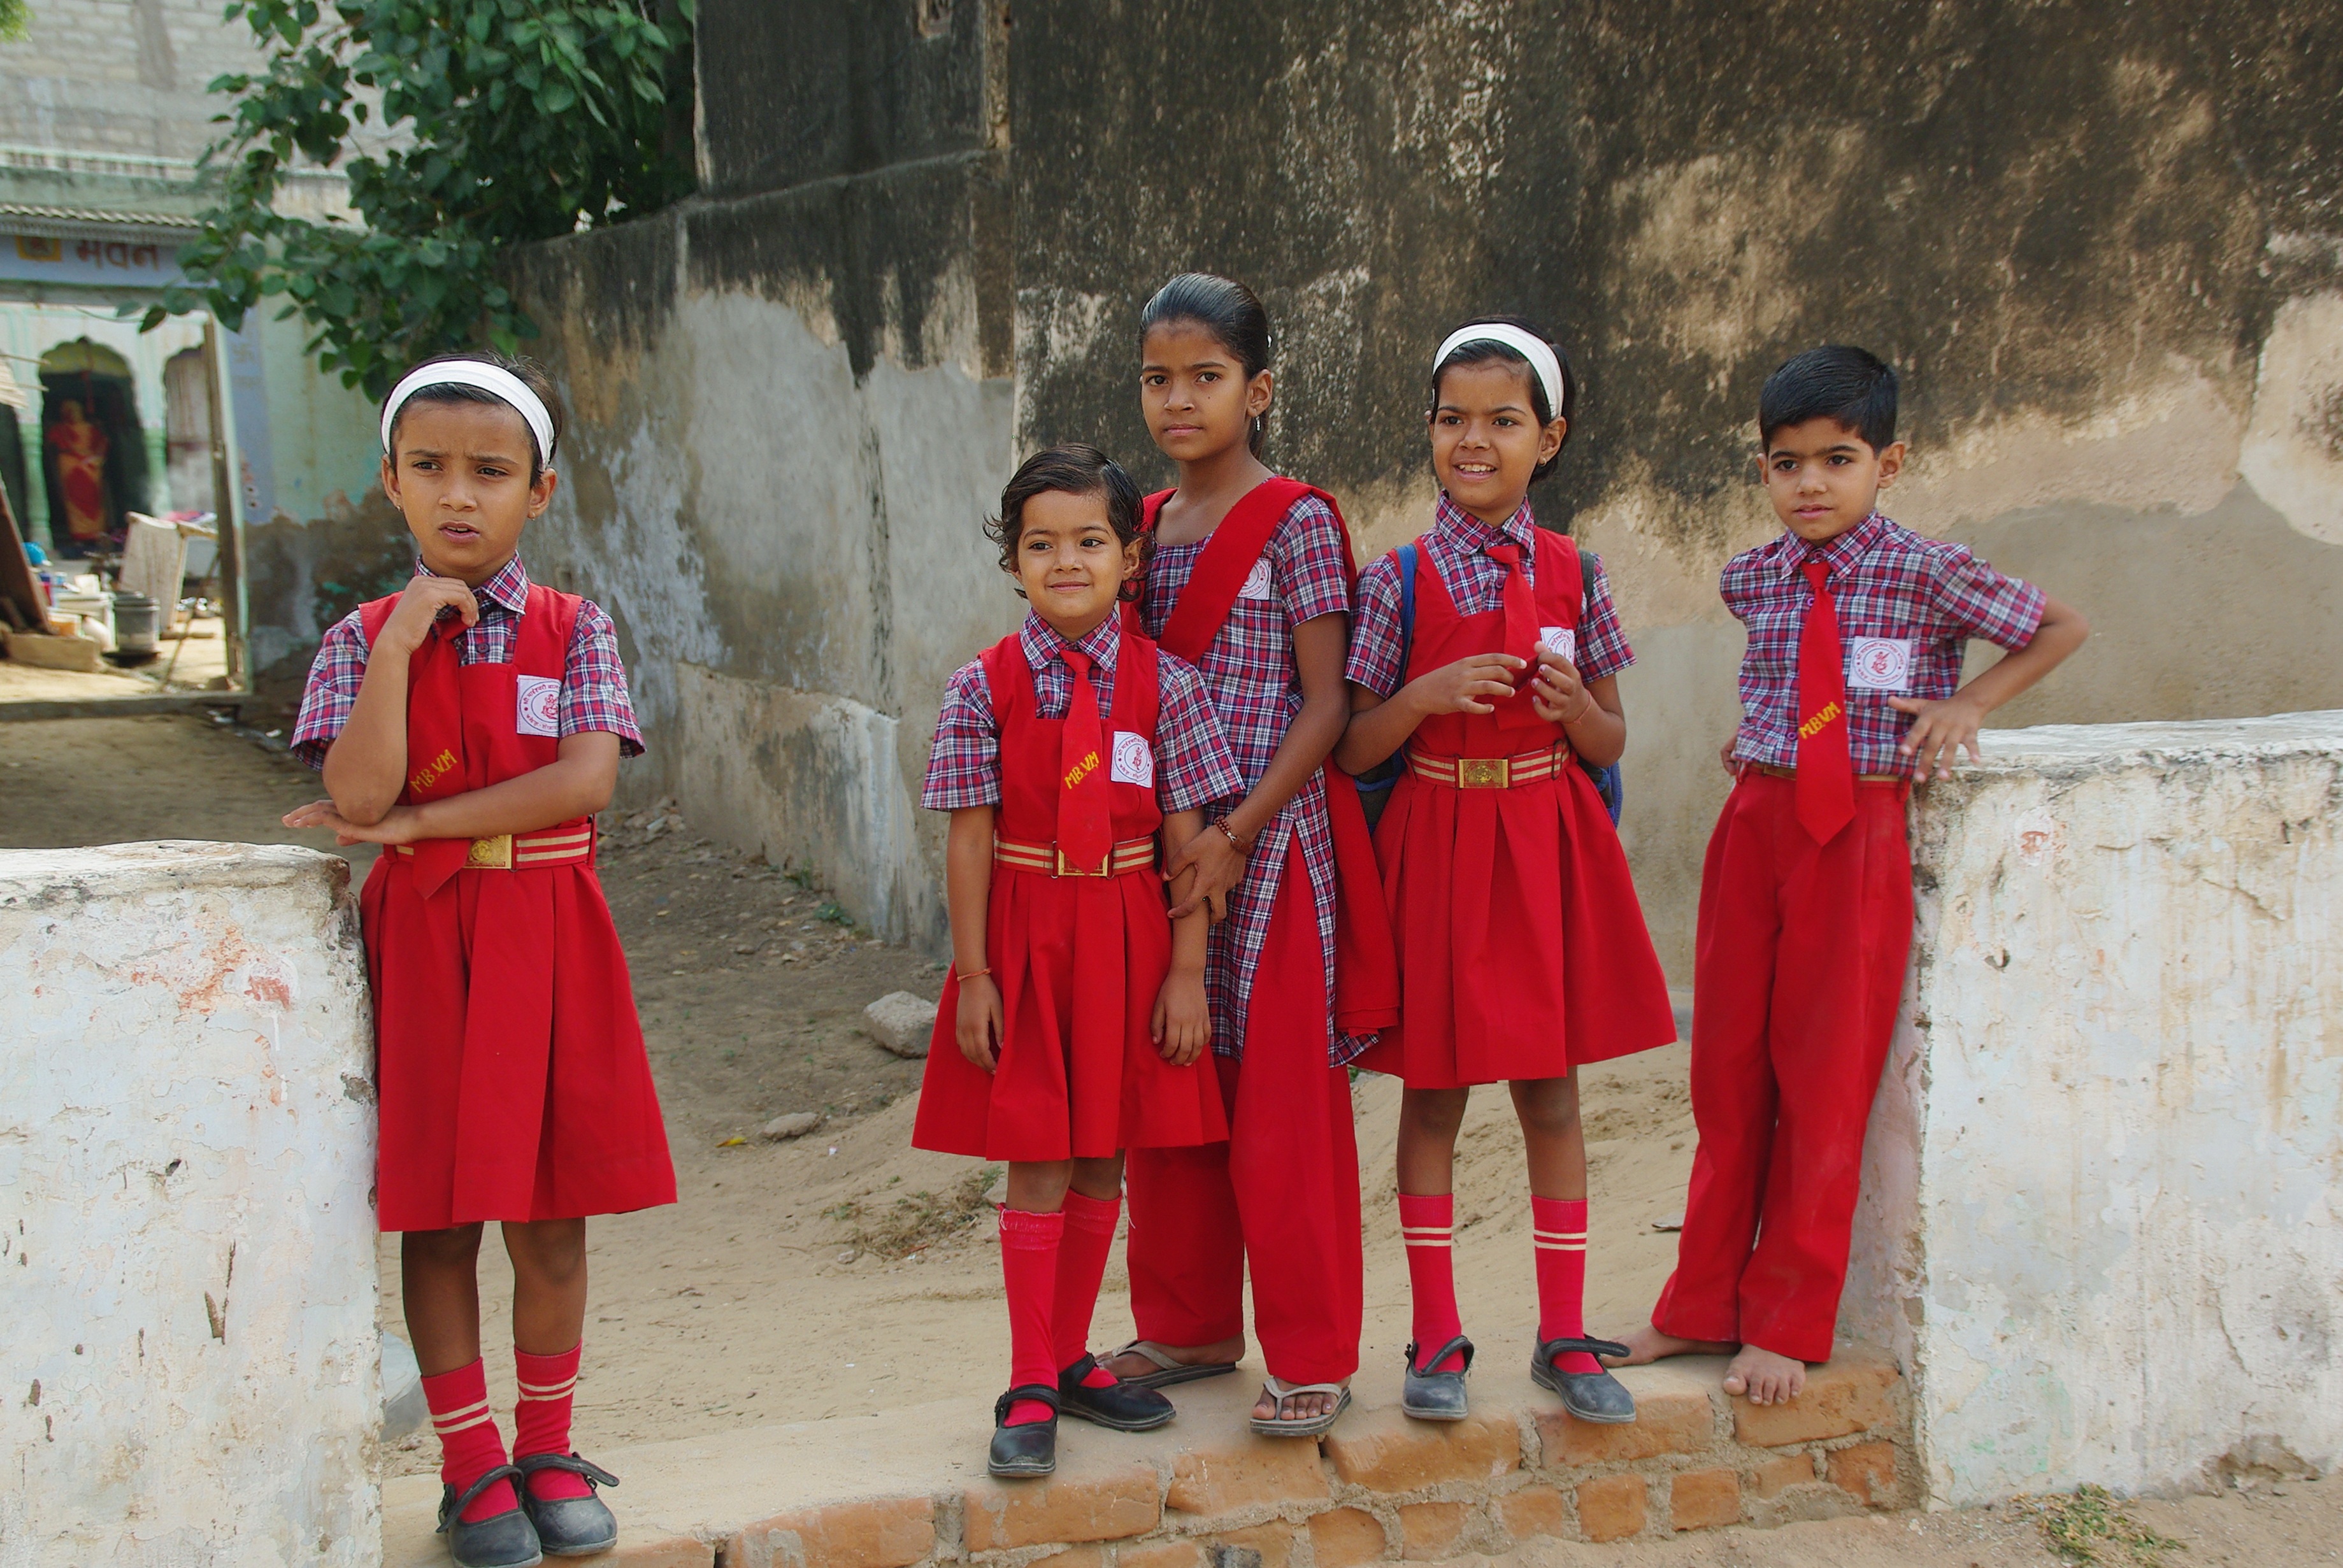
person, people, child, education, children, temple, uniform, india, tradition, middle ages, schoolchildren